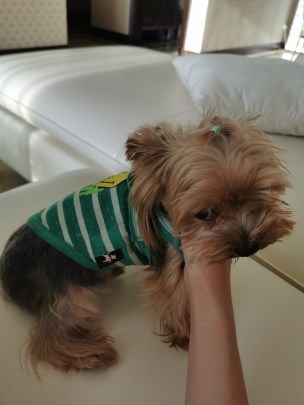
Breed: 340-n000120-Yorkshire_terrier